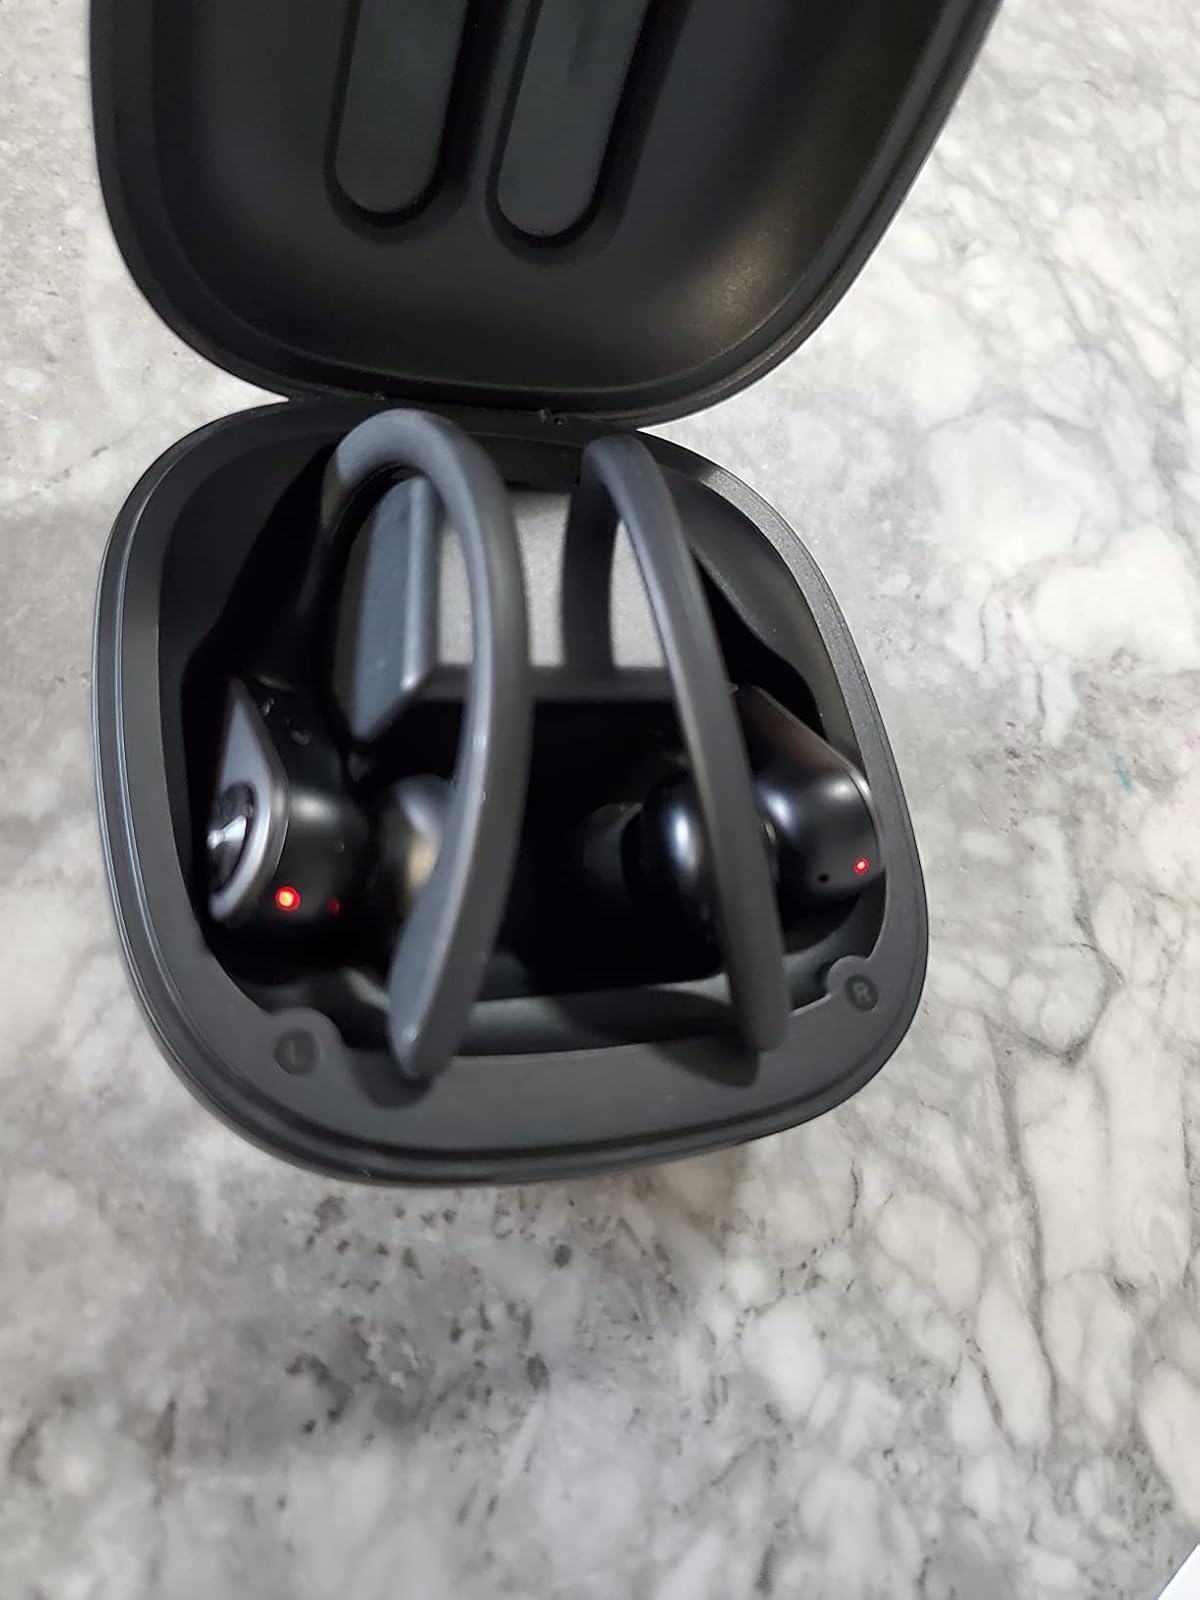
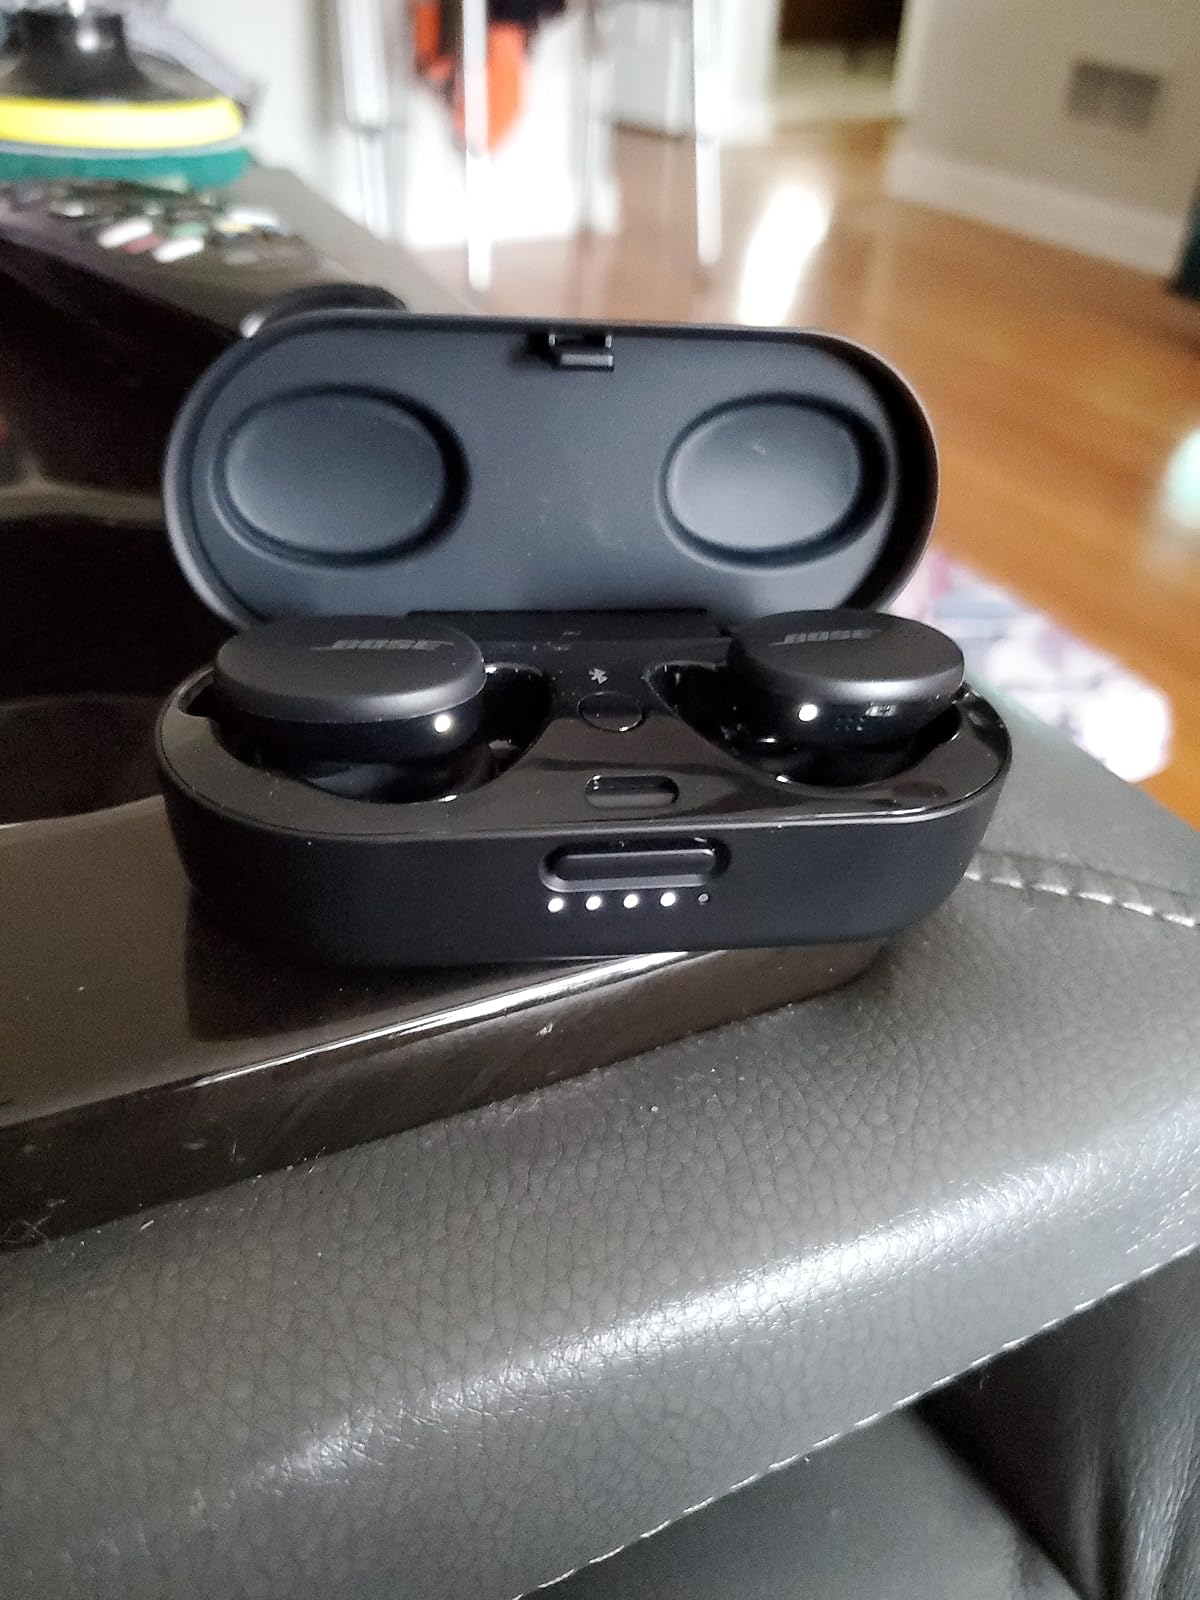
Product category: earbuds
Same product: no